Forum for Democracy

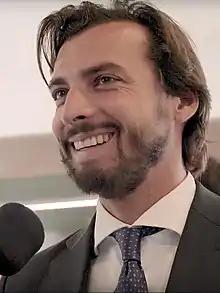
Thierry Baudet, founder and leader of the party

Prior to 2022, party membership numbers of FvD were not independently verified and have been disputed.